British occupation of the Jordan Valley

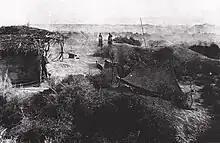
1st County of London (Middlesex) Yeomanry Camp (4th Cavalry Division) Bridgehead, Jordan, August 1918.

German and Ottoman guns heavily shelled the lines on the Wadi Auja to the north of Jericho and the Ottoman attacks were beaten off.